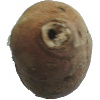
Label: potato_sweet